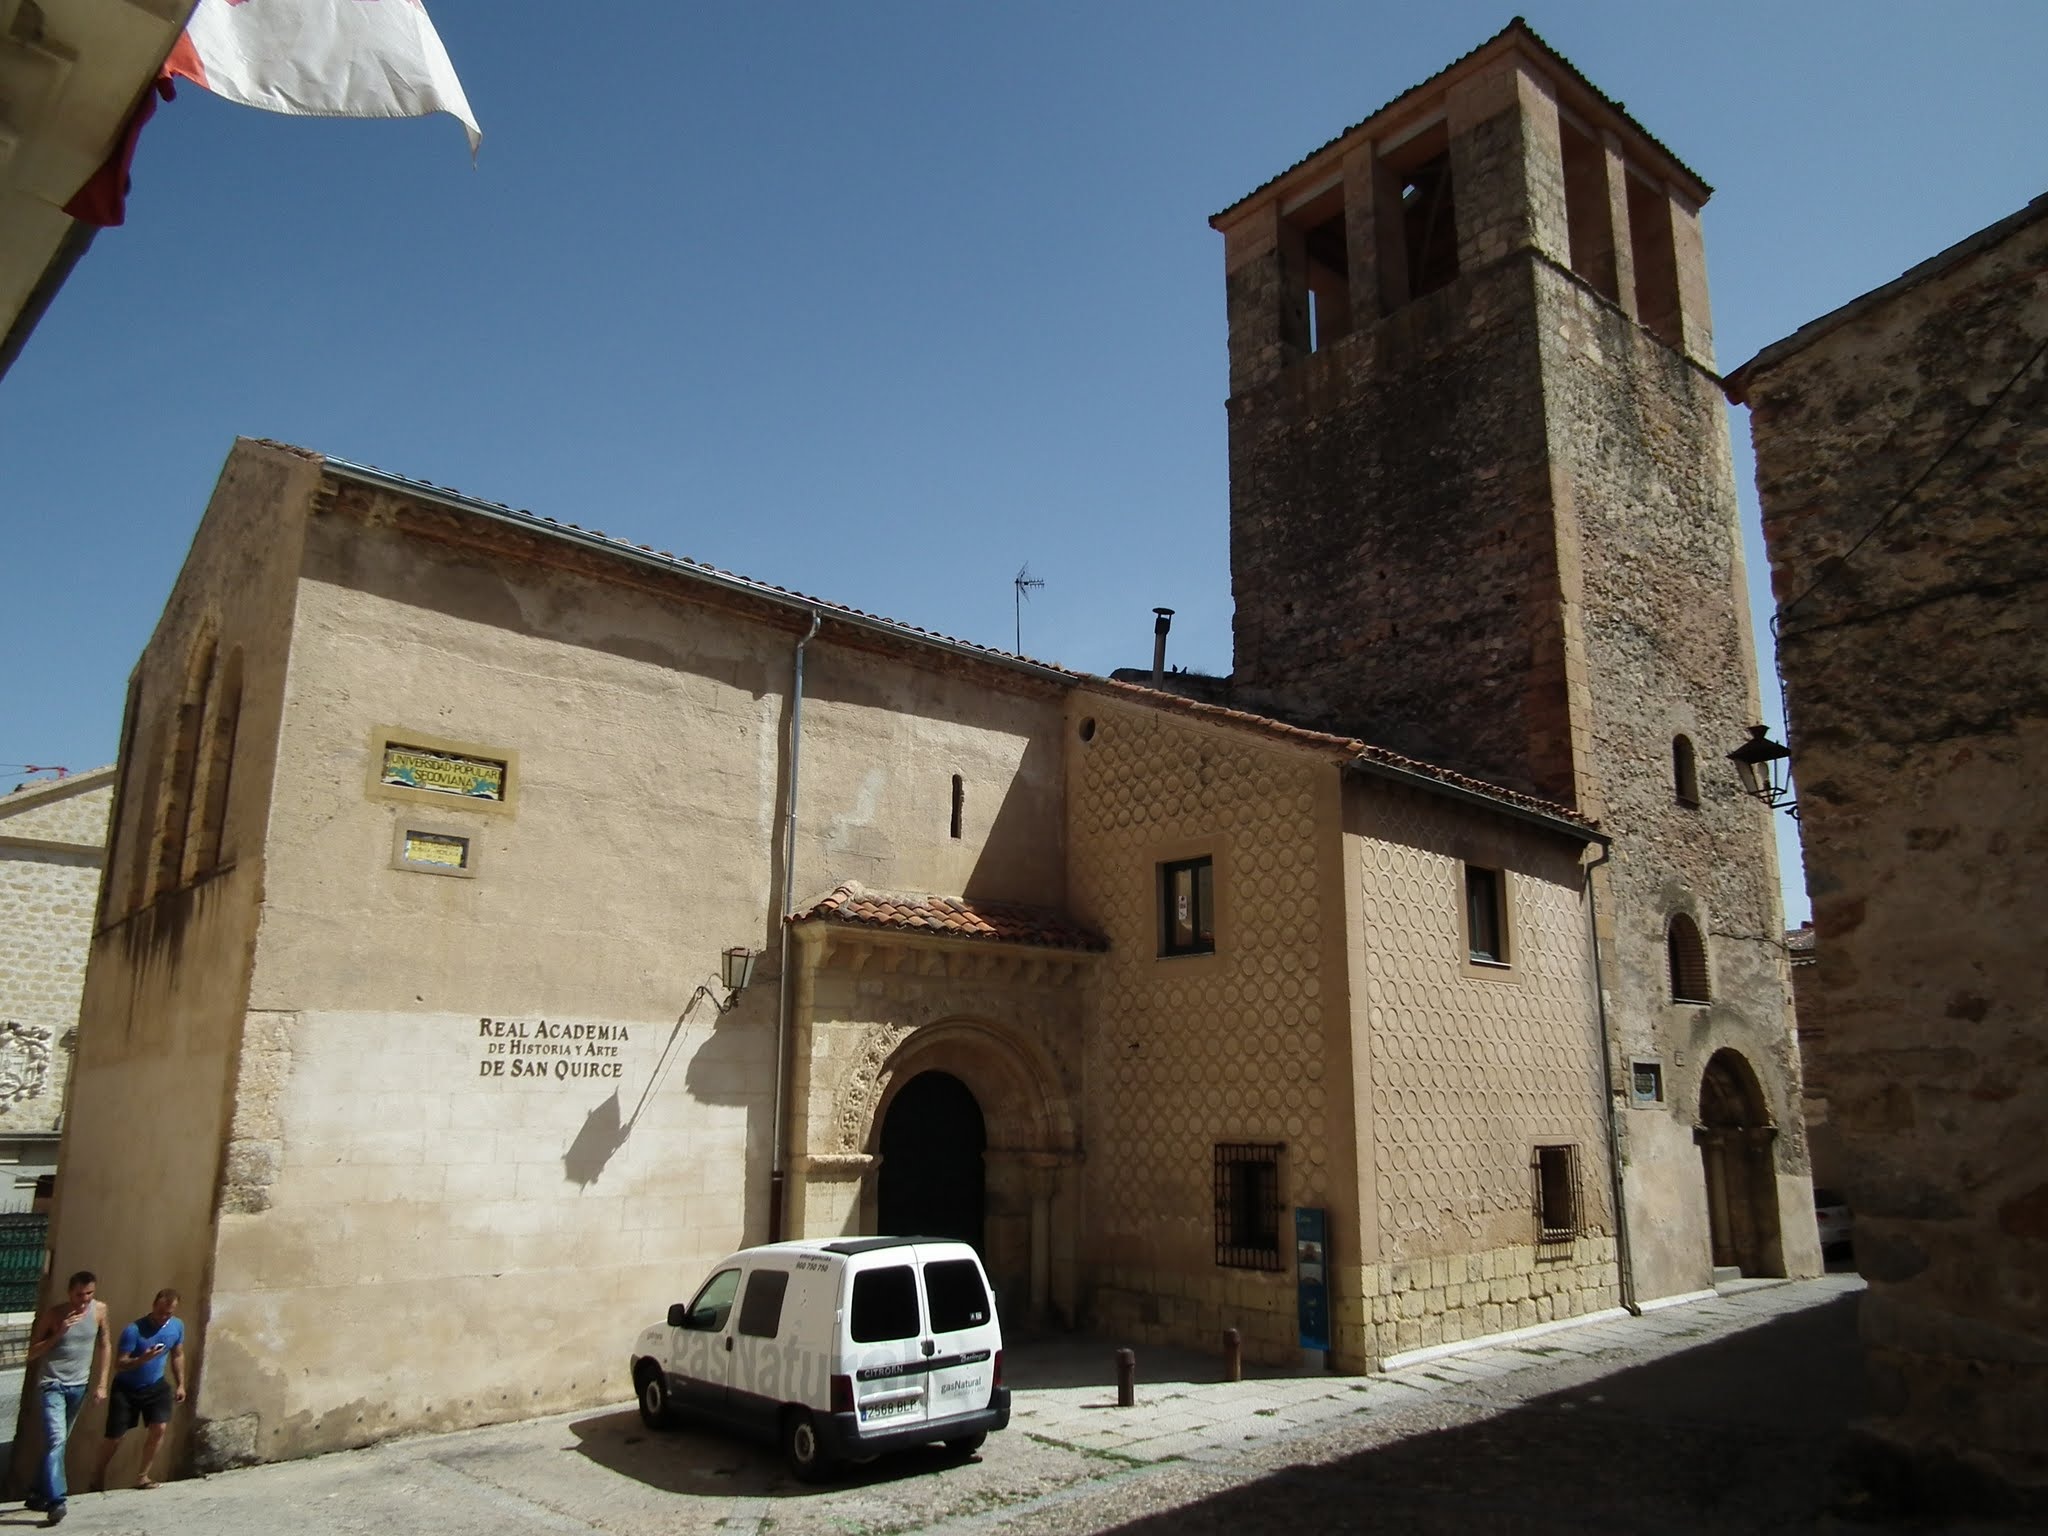
architecture, house, town, building, village, facade, church, tourism, place of worship, spain, history, segovia, ancient history